Automotive industry in Japan

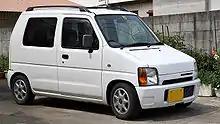
First Suzuki Wagon R, 1993, bestselling national kei class car

During the 1960s, Japanese automakers launched a bevy of new "kei cars" in their domestic market; scooters and motorcycles remained dominant, with sales of 1.47 million in 1960 versus a mere 36,000 "kei" cars. These tiny automobiles usually featured very small engines (under 360cc, but were sometimes fitted with engines of up to 600cc for export) to keep taxes much lower than larger cars. The average person in Japan was now able to afford an automobile, which boosted sales dramatically and jumpstarted the auto industry toward becoming what it is today. The first of this new era, actually launched in 1958, was the Subaru 360. It was known as the "Lady Beetle", comparing its significance to the Volkswagen Beetle in Germany. Other significant models were the Suzuki Fronte, Daihatsu Fellow Max, Mitsubishi Minica, Mazda Carol, and the Honda N360.